Karl Nikolaus Fraas

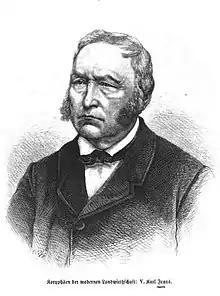
Karl Nikolaus Fraas

Karl Nikolaus Fraas (8 September 1810 – 9 November 1875), German botanist and agriculturist, was born at Rattelsdorf, near Bamberg. After receiving his preliminary education at the gymnasium of Bamberg, he in 1830 entered the University of Munich, where he took his doctor's degree in 1834. Having devoted great attention to the study of botany, he went to Athens in 1835 as inspector of the court garden; and in April 1836 he became professor of botany at the National University of Athens. In 1842-1843 he returned to Germany because of The Greek Revolution of September 3, 1843 all the foreign professors were expelled from the National University of Athens. He became teacher at the central agricultural school at Schleißheim Germany. In 1847 he was appointed professor of agriculture at Munich, and in 1851 director of the central veterinary college. For many years he was secretary of the Agricultural Society of Bavaria, before resigning in 1861. He died at his estate of Neufreimann, near Munich.